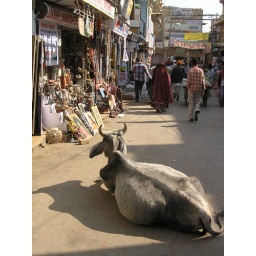
A cow rests contentedly in a Jaisalmer street